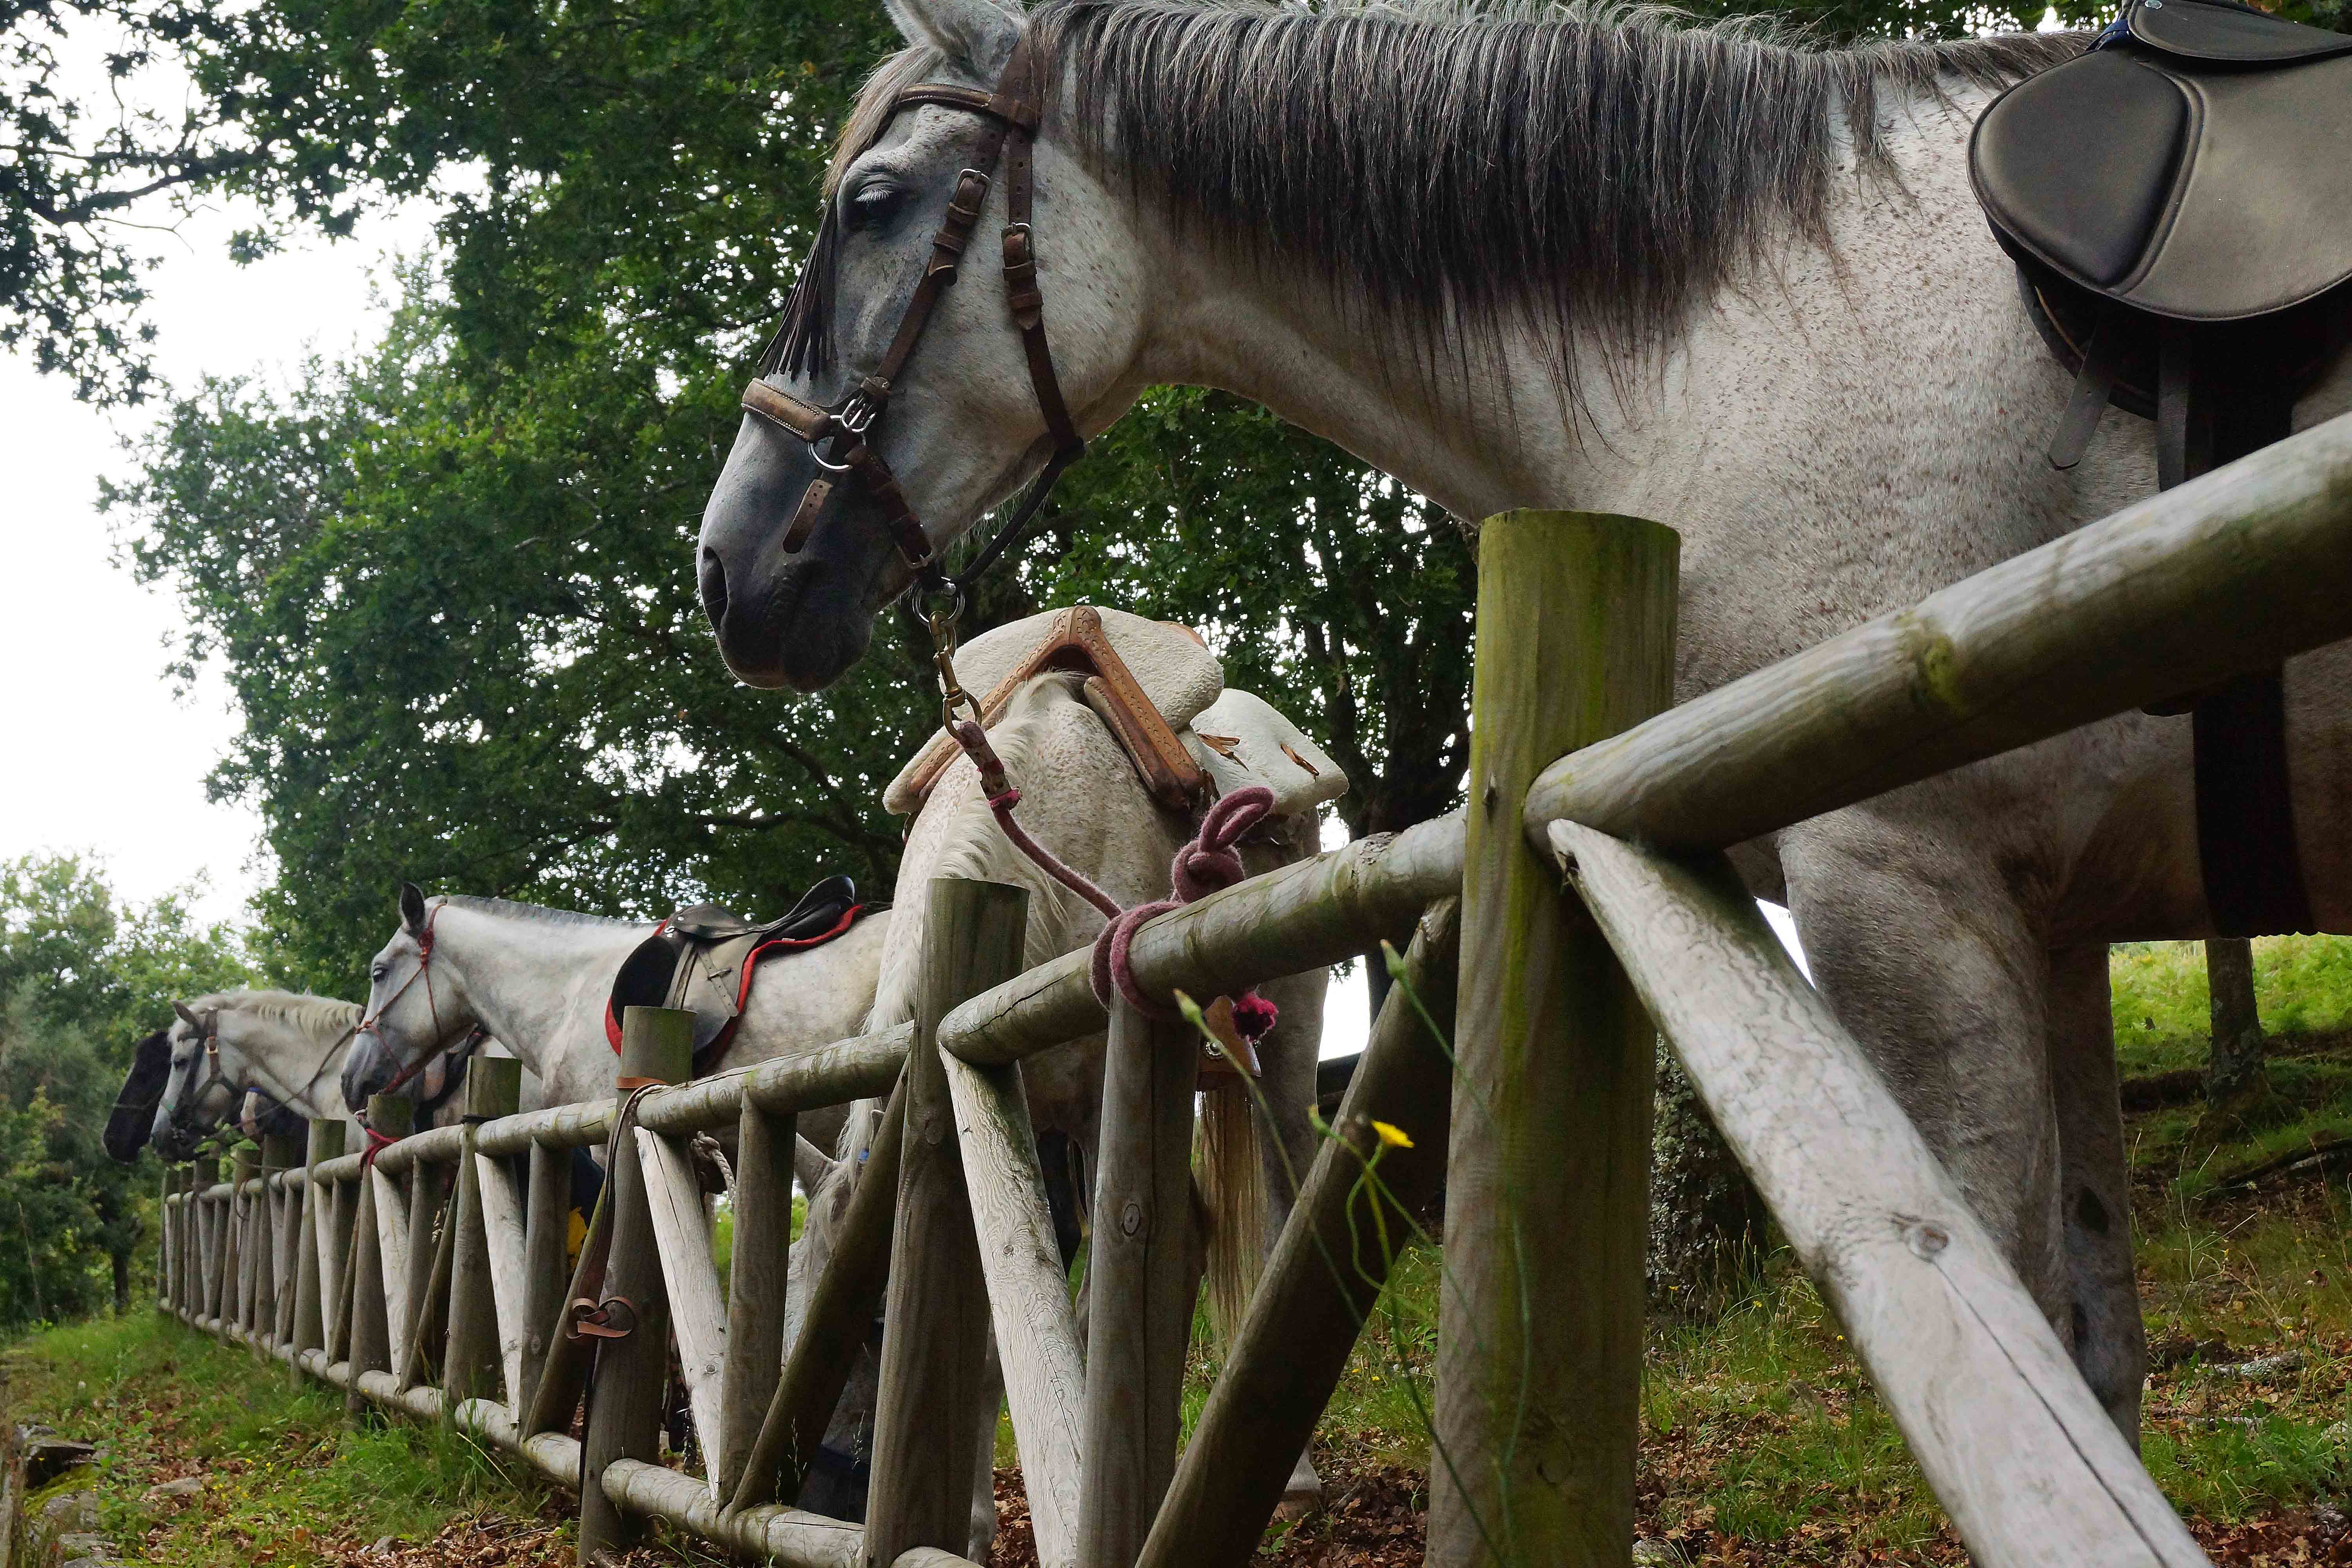
farm, photo, zoo, horse, mammal, stallion, spain, animals, mare, espaa, galicia, pontevedra, caballos, romera, a77, g, ggl1, gaby1, xovesphoto, animales, varios, some, gabrielcorua, xelodegalicia, sonya77v, cotobade, sonyslta77v, tamrom55200, rapadasbestas, cuspedrios, pack animal, eventing, horse like mammal